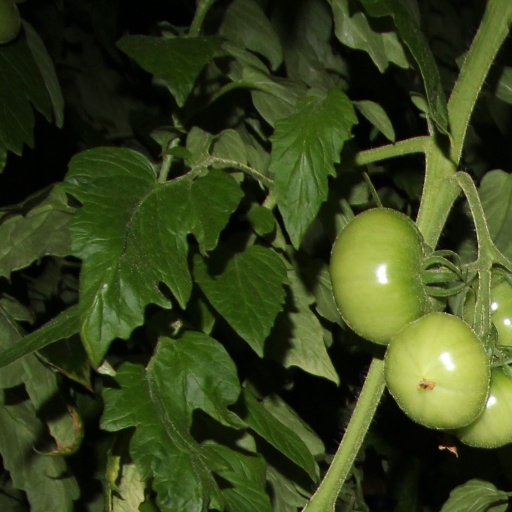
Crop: tomato